Chepman and Myllar Press

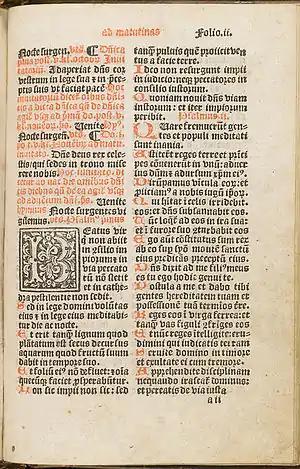
A page from the psalter of the Aberdeen Breviary. (National Library of Scotland).

The press was founded in 1508 in Edinburgh by Walter Chepman and Androw Myllar, both burgesses of the Scottish capital. The two partners operated under a charter of King James IV issued in 1507 which gave them a monopoly in printed books within Scotland.